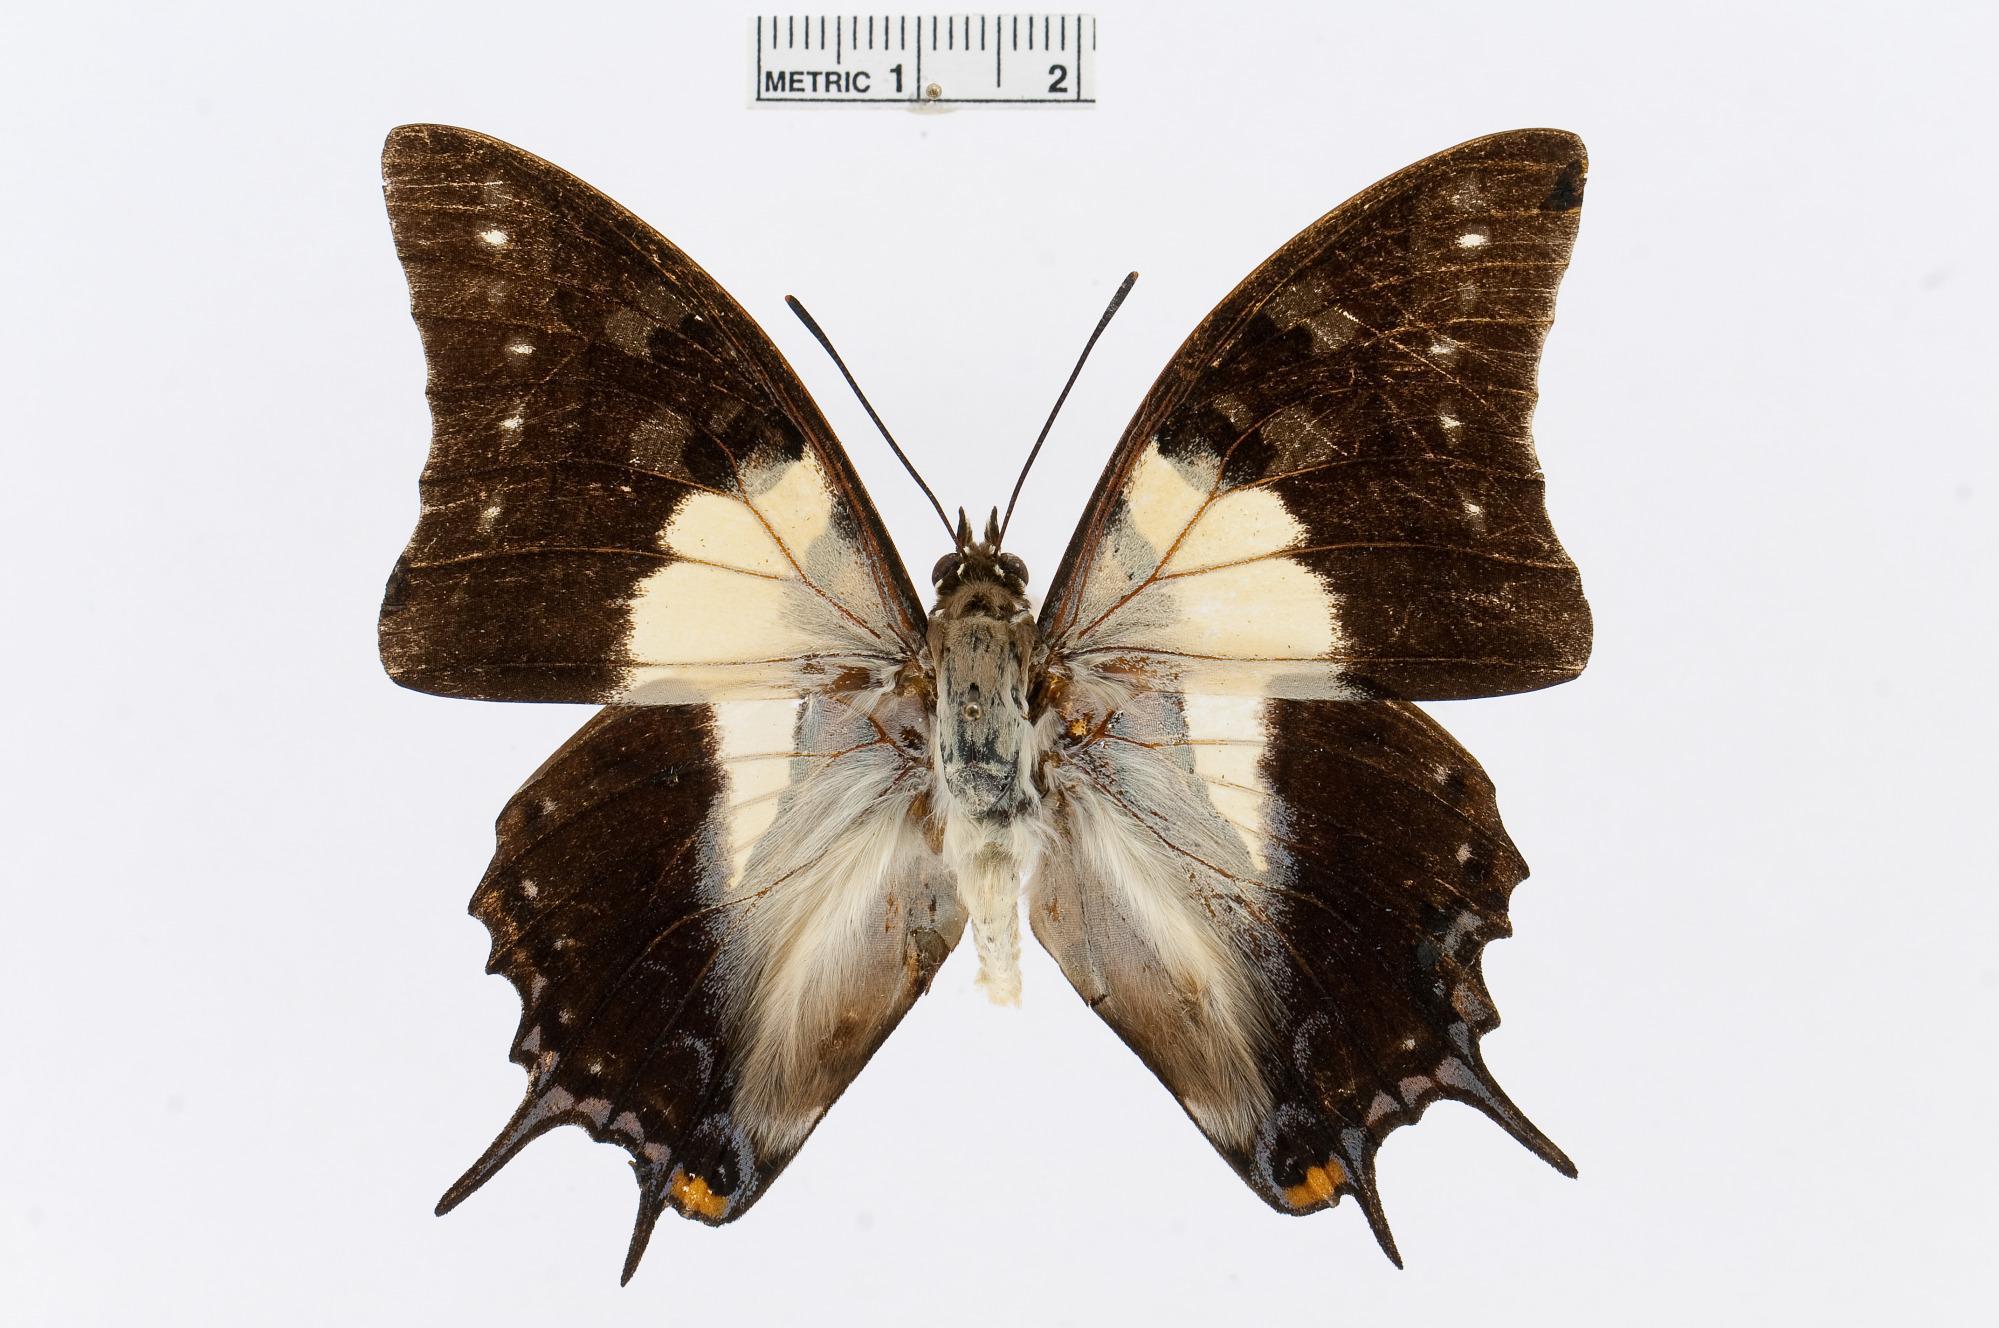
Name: Polyura pyrrhus
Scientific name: Polyura pyrrhus (Linnaeus, 1758)
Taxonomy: Animalia, Arthropoda, Insecta, Lepidoptera, Nymphalidae, Charaxinae